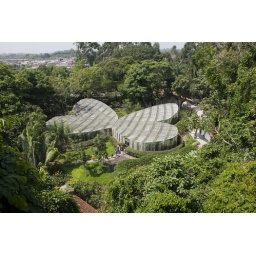
View of the butterfly house from above